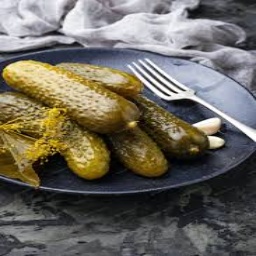
Label: pickle